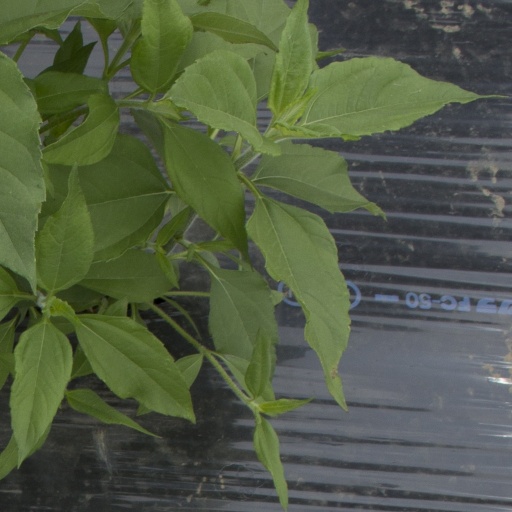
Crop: Jerusalem artichoke